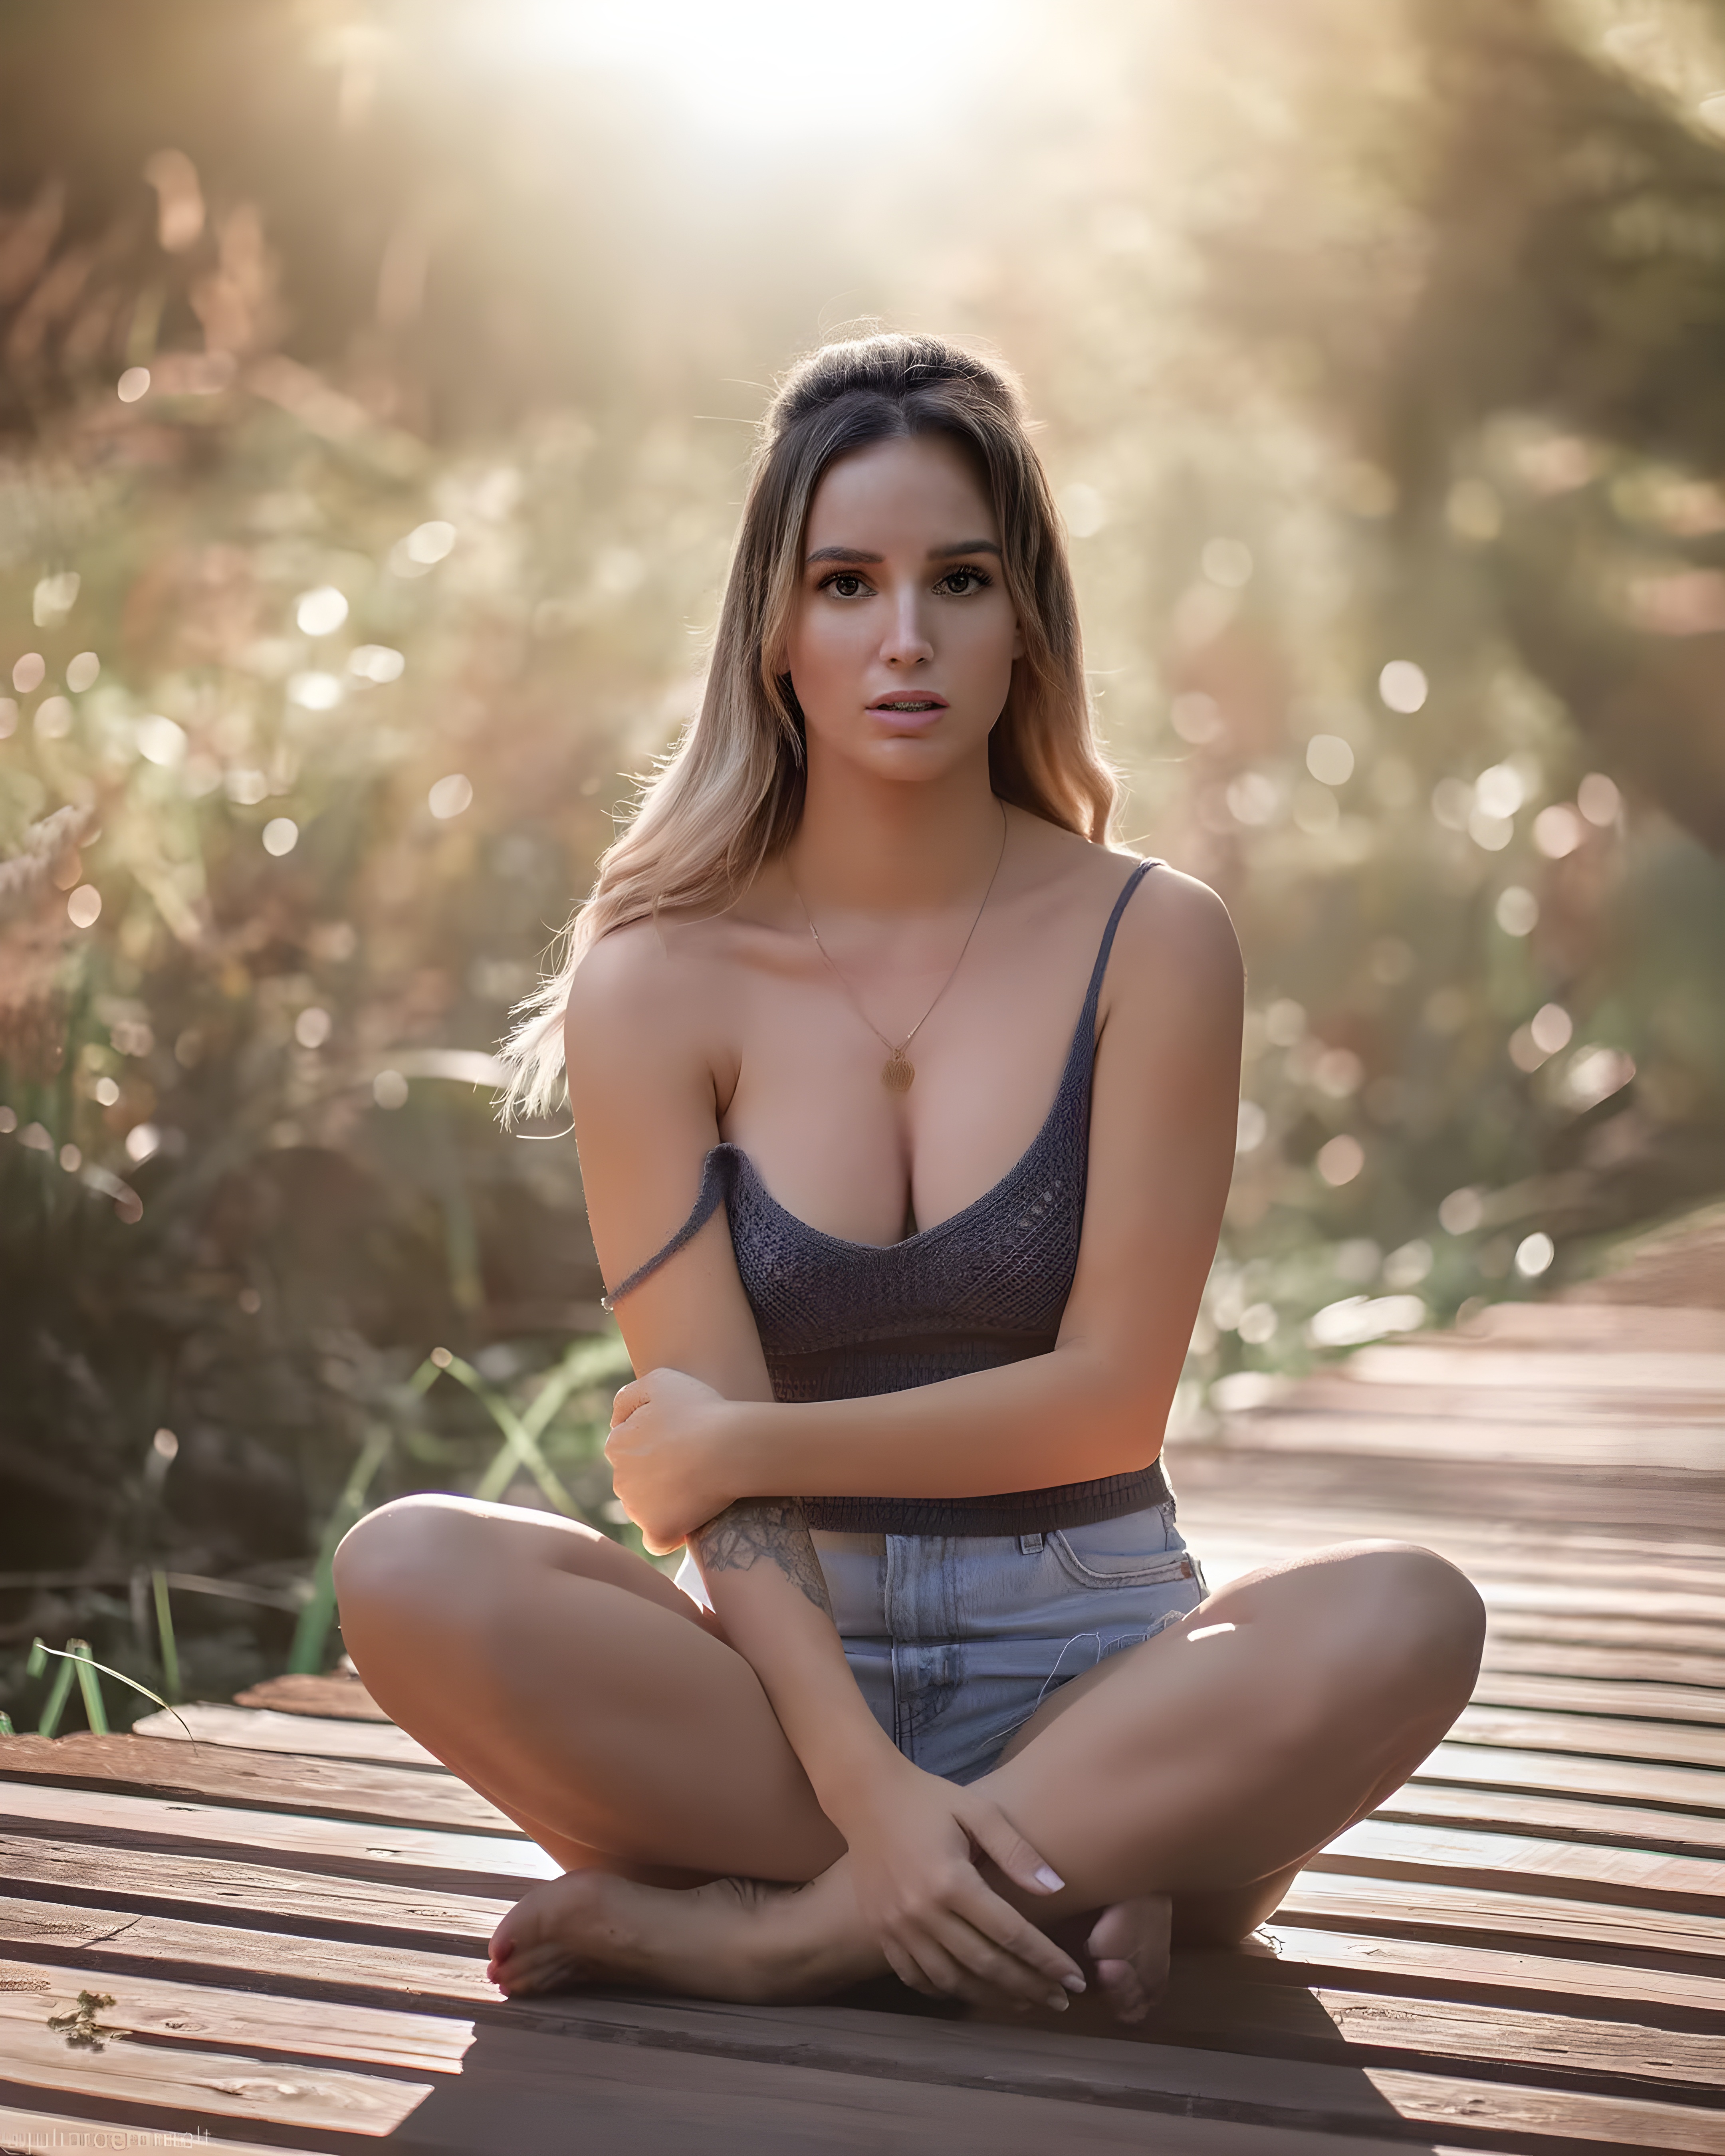
woman, clothing, shoulder, leg, plant, People in nature, flash photography, happy, waist, sunlight, knee, thigh, wood, grass, black hair, shorts, summer, leisure, long hair, beauty, human leg, abdomen, trunk, fashion model, blond, sitting, denim, brown hair, street fashion, foot, art model, jewellery, pattern, backlighting, portrait photography, photo shoot, rock, eyewear